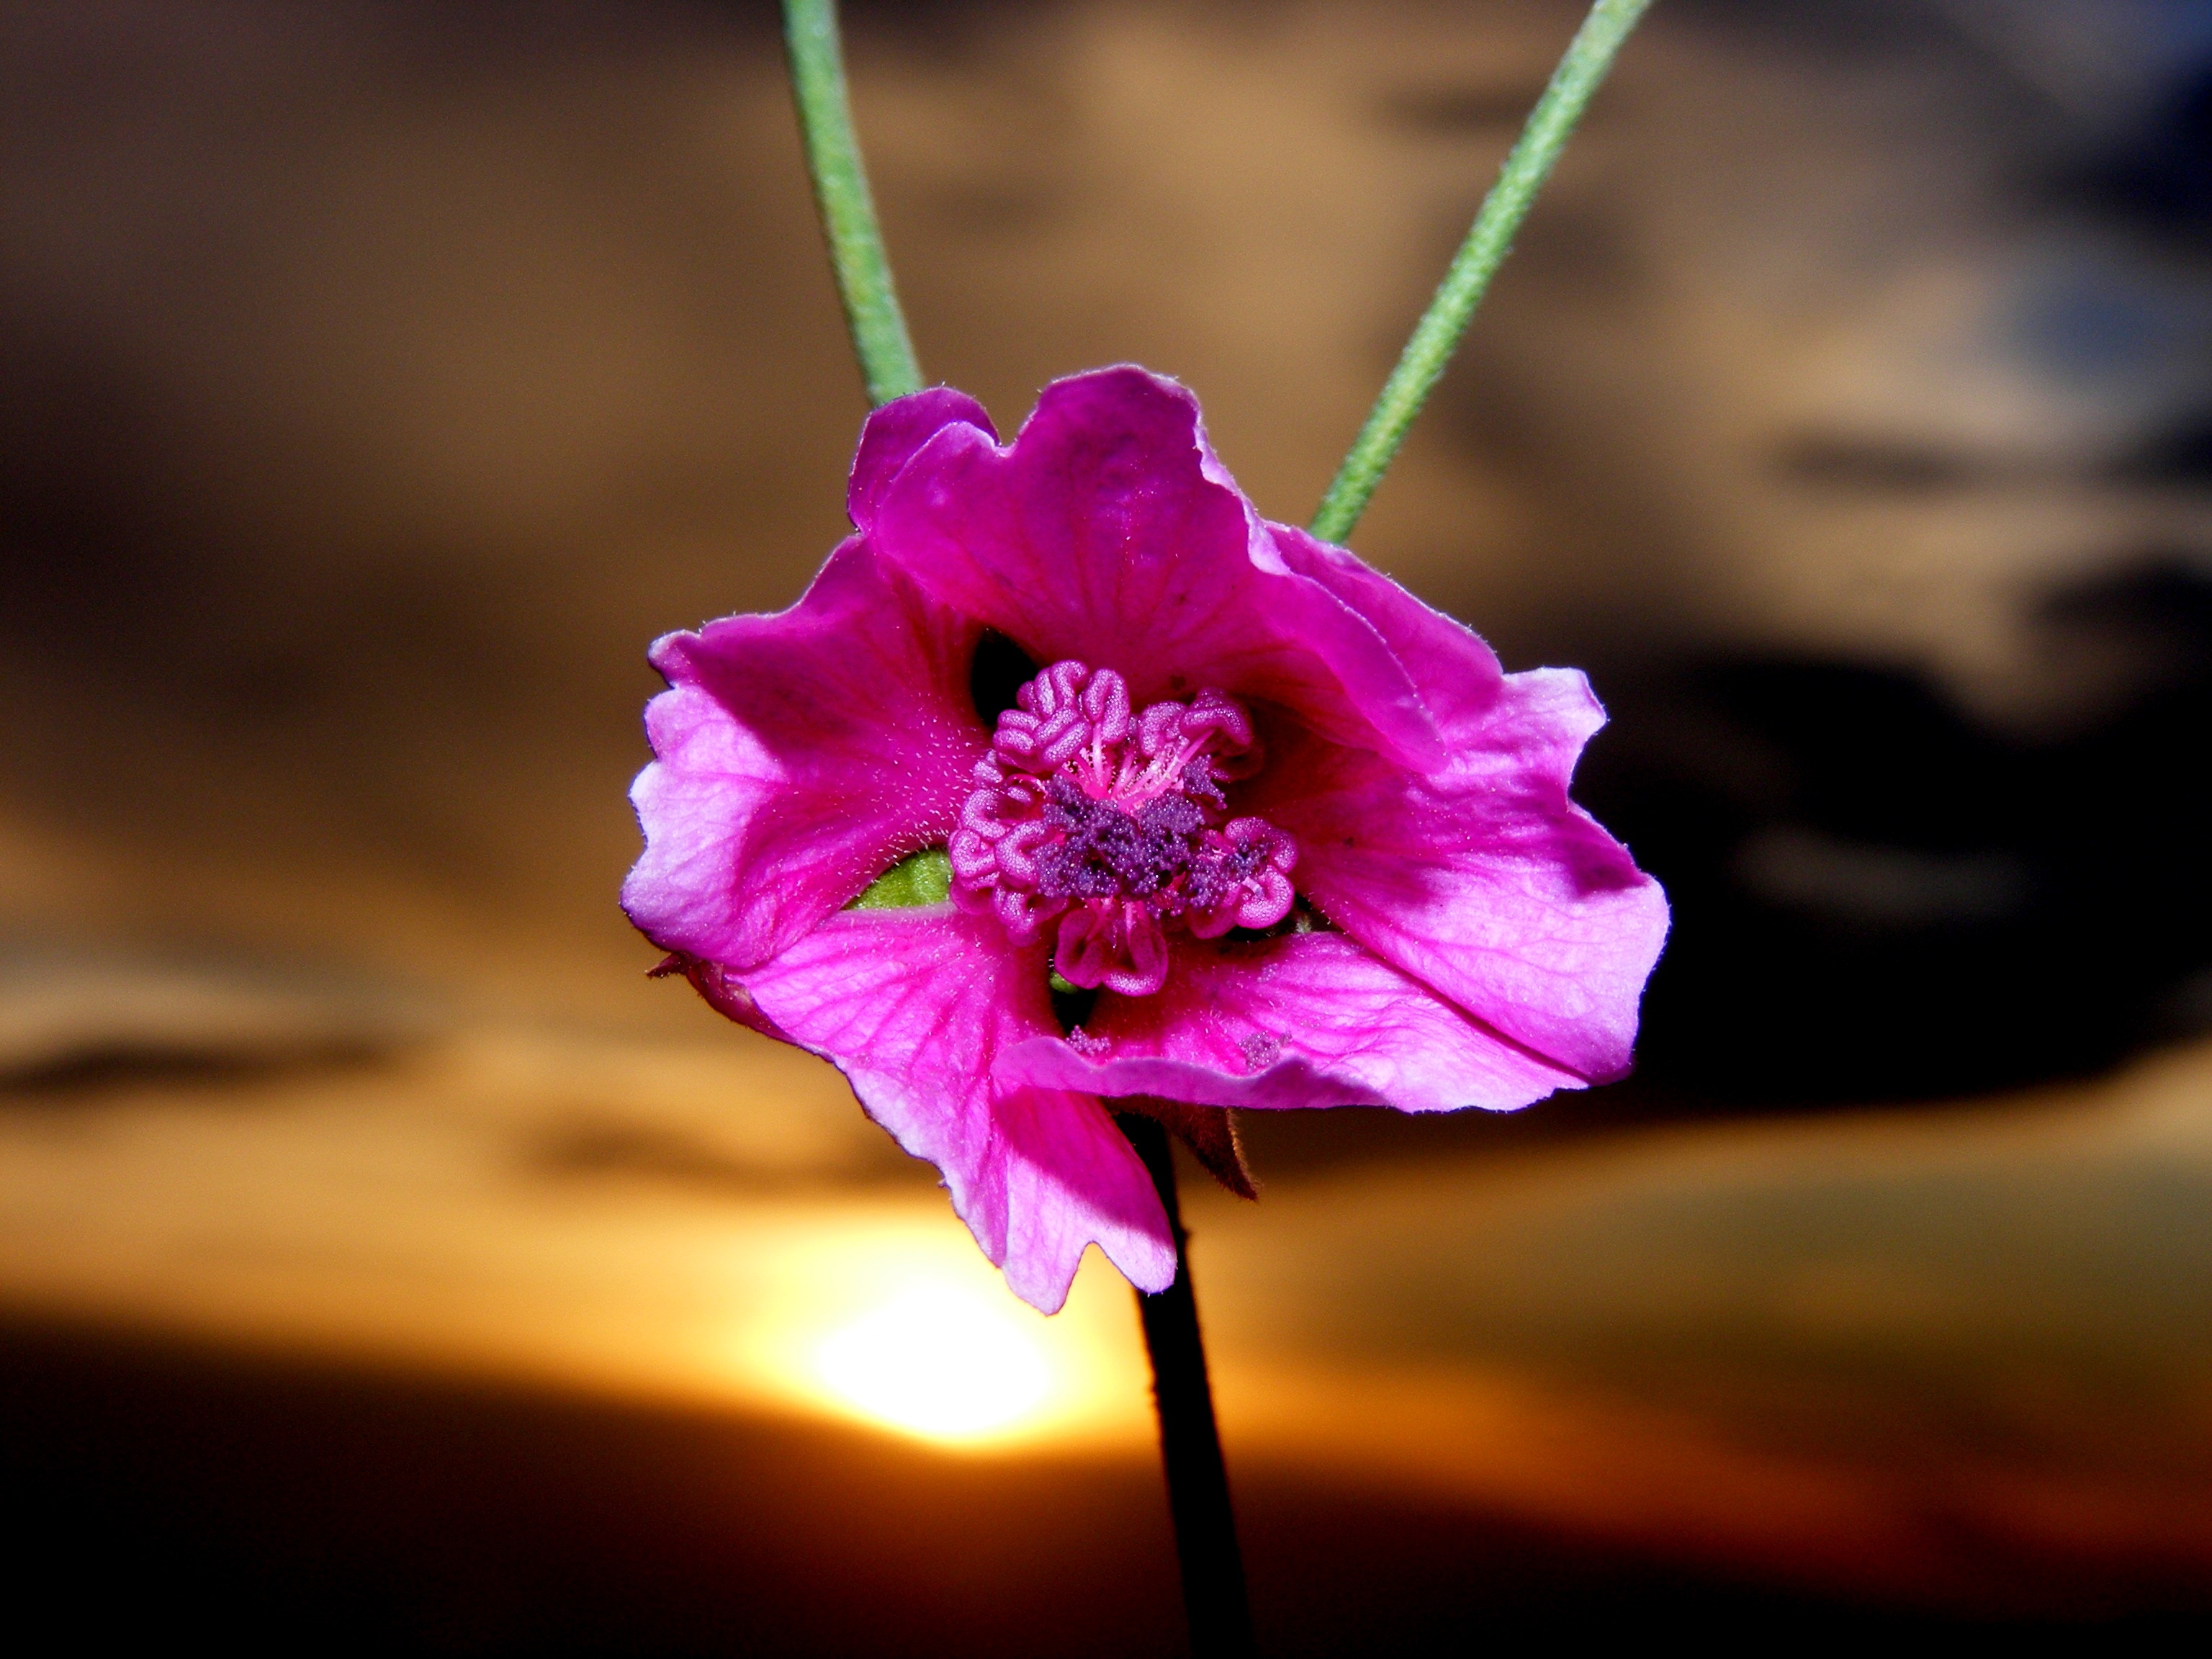
blossom, plant, sun, sunset, photography, flower, petal, red, pink, flora, close up, macro photography, flowering plant, mallow, plant stem, land plant